List of marine aquarium fish species

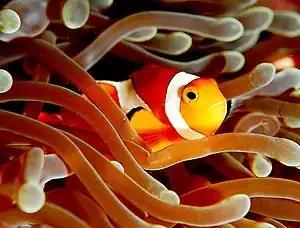
False percula clownfish

Clownfish, more technically known as Anemonefish, are the classic aquarium fish. Both hardy and attractive, they are perhaps best known for their symbiotic relationship with Sea Anemones, a relative of coral. In the wild, Anemonefish are always found with a host, leading many potential keepers to believe that an anemone is necessary to keep them. Anemonefish are easy to keep, but their cnidarian counterparts are inordinately finicky and need high light levels, and luckily Anemonefish will thrive without them. Aquarists often find that Anemonefish will host in other things, from corals and Feather Duster Worms to powerheads and other equipment.